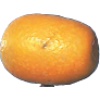
Label: kumquats